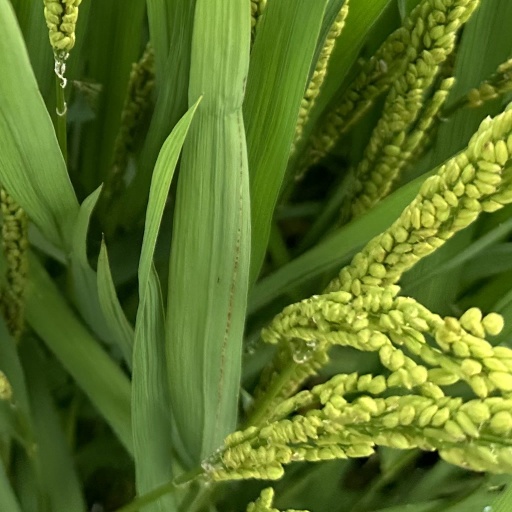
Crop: rice